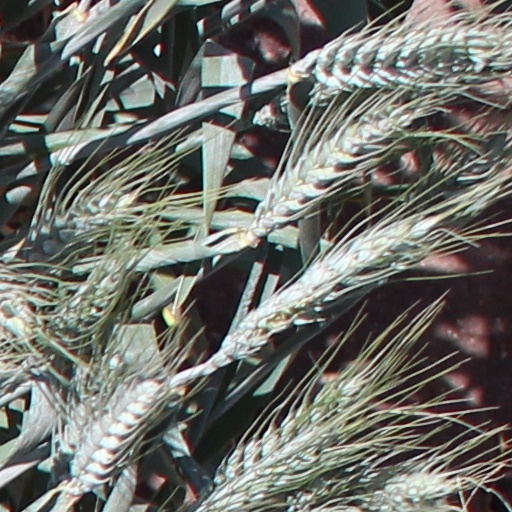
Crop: wheat